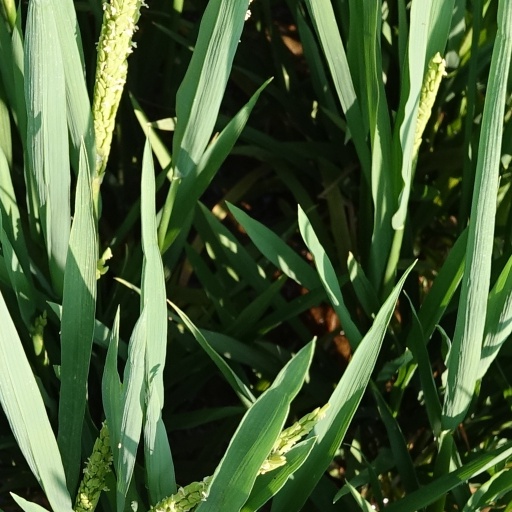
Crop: rice